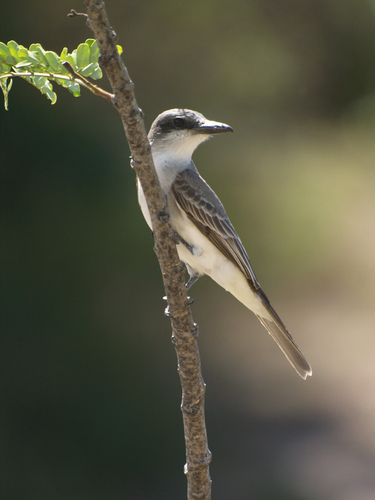
the bird has a white throat and a medium bill that is black.
a small bird with with a white breast and a small flat billa small, skinny, long bird with a white belly and gray wings.
this bird is thin with grey brown wing feathers that are highlighted with white at the tips and a white belly.
this small bird has a white underbelly, as well as the bottom of the head, with brown feathers along it's back and a pointed beak.
white belly and throat bird with small brown wings with white tipped brown secondaries.
this gray bird has a white throat, breast, belly and abdomen and a pointed beak.
this bird has wings that are black and has a white bellythe small bird has a pointy dark gray bill, a white belly, and gray colored secondaries.
the bird has a short bill, and white breast and belly.
Species: Gray Kingbird